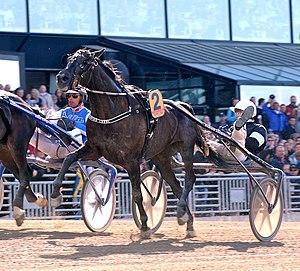
Rapide Lebel est un trotteur français né le 20 mai 2005, propriété d'Alexandre Prévost, entraîné par Sébastien Guarato et drivé par Éric Raffin.